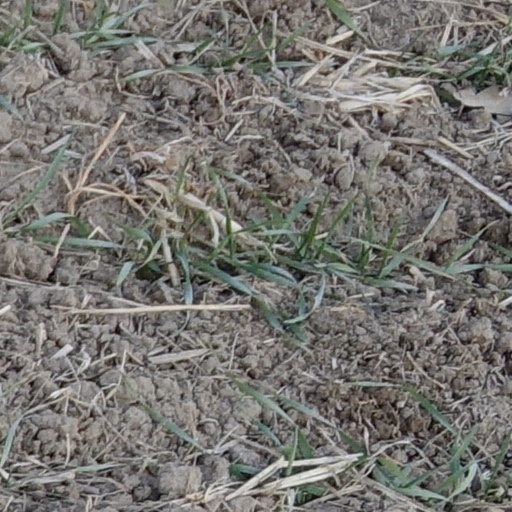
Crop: wheat